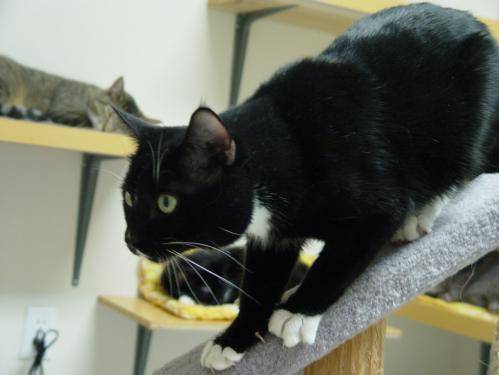
Label: cat